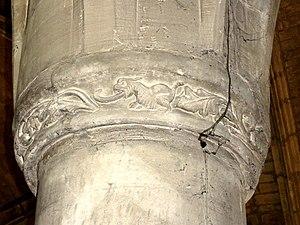
Chapiteau du pilier SE du clocher (3e pilier central de l'église).
L'église Saint-Sulpice est une église catholique paroissiale située à Montsoult, en France. Elle succède à une église du XIIᵉ ou du XIIIᵉ siècle, qui a été presque entièrement reconstruite pendant la première moitié du XVIᵉ siècle dans le style gothique flamboyant. Sa dédicace a été célébrée en 1543. C'est un édifice assez simple, qui se distingue par son plan inhabituel à double nef, ce qui en fait une église-halle. L'instabilité du terrain a motivé plusieurs reprises, et l'extérieur est sans grand caractère. La façade du XVIIIᵉ siècle est influencée par le style classique, et devrait normalement être enduite. L'intérieur tient son caractère des huit voûtes d'ogives, dont certaines retombent sur des piliers agrémentés de frises sculptées. L'église a été inscrite au titre des monuments historiques par arrêté du 16 juin 1926. Des désordres de structure ont motivé une longue campagne de restauration entre 1967 et 1976. Pratiquement tout le mobilier ancien a été enlevé de l'église, et elle a été redécorée par la suite. Les fonts baptismaux, quatre statues et un tableau sont les seuls éléments antérieurs à la Révolution française maintenus en place.